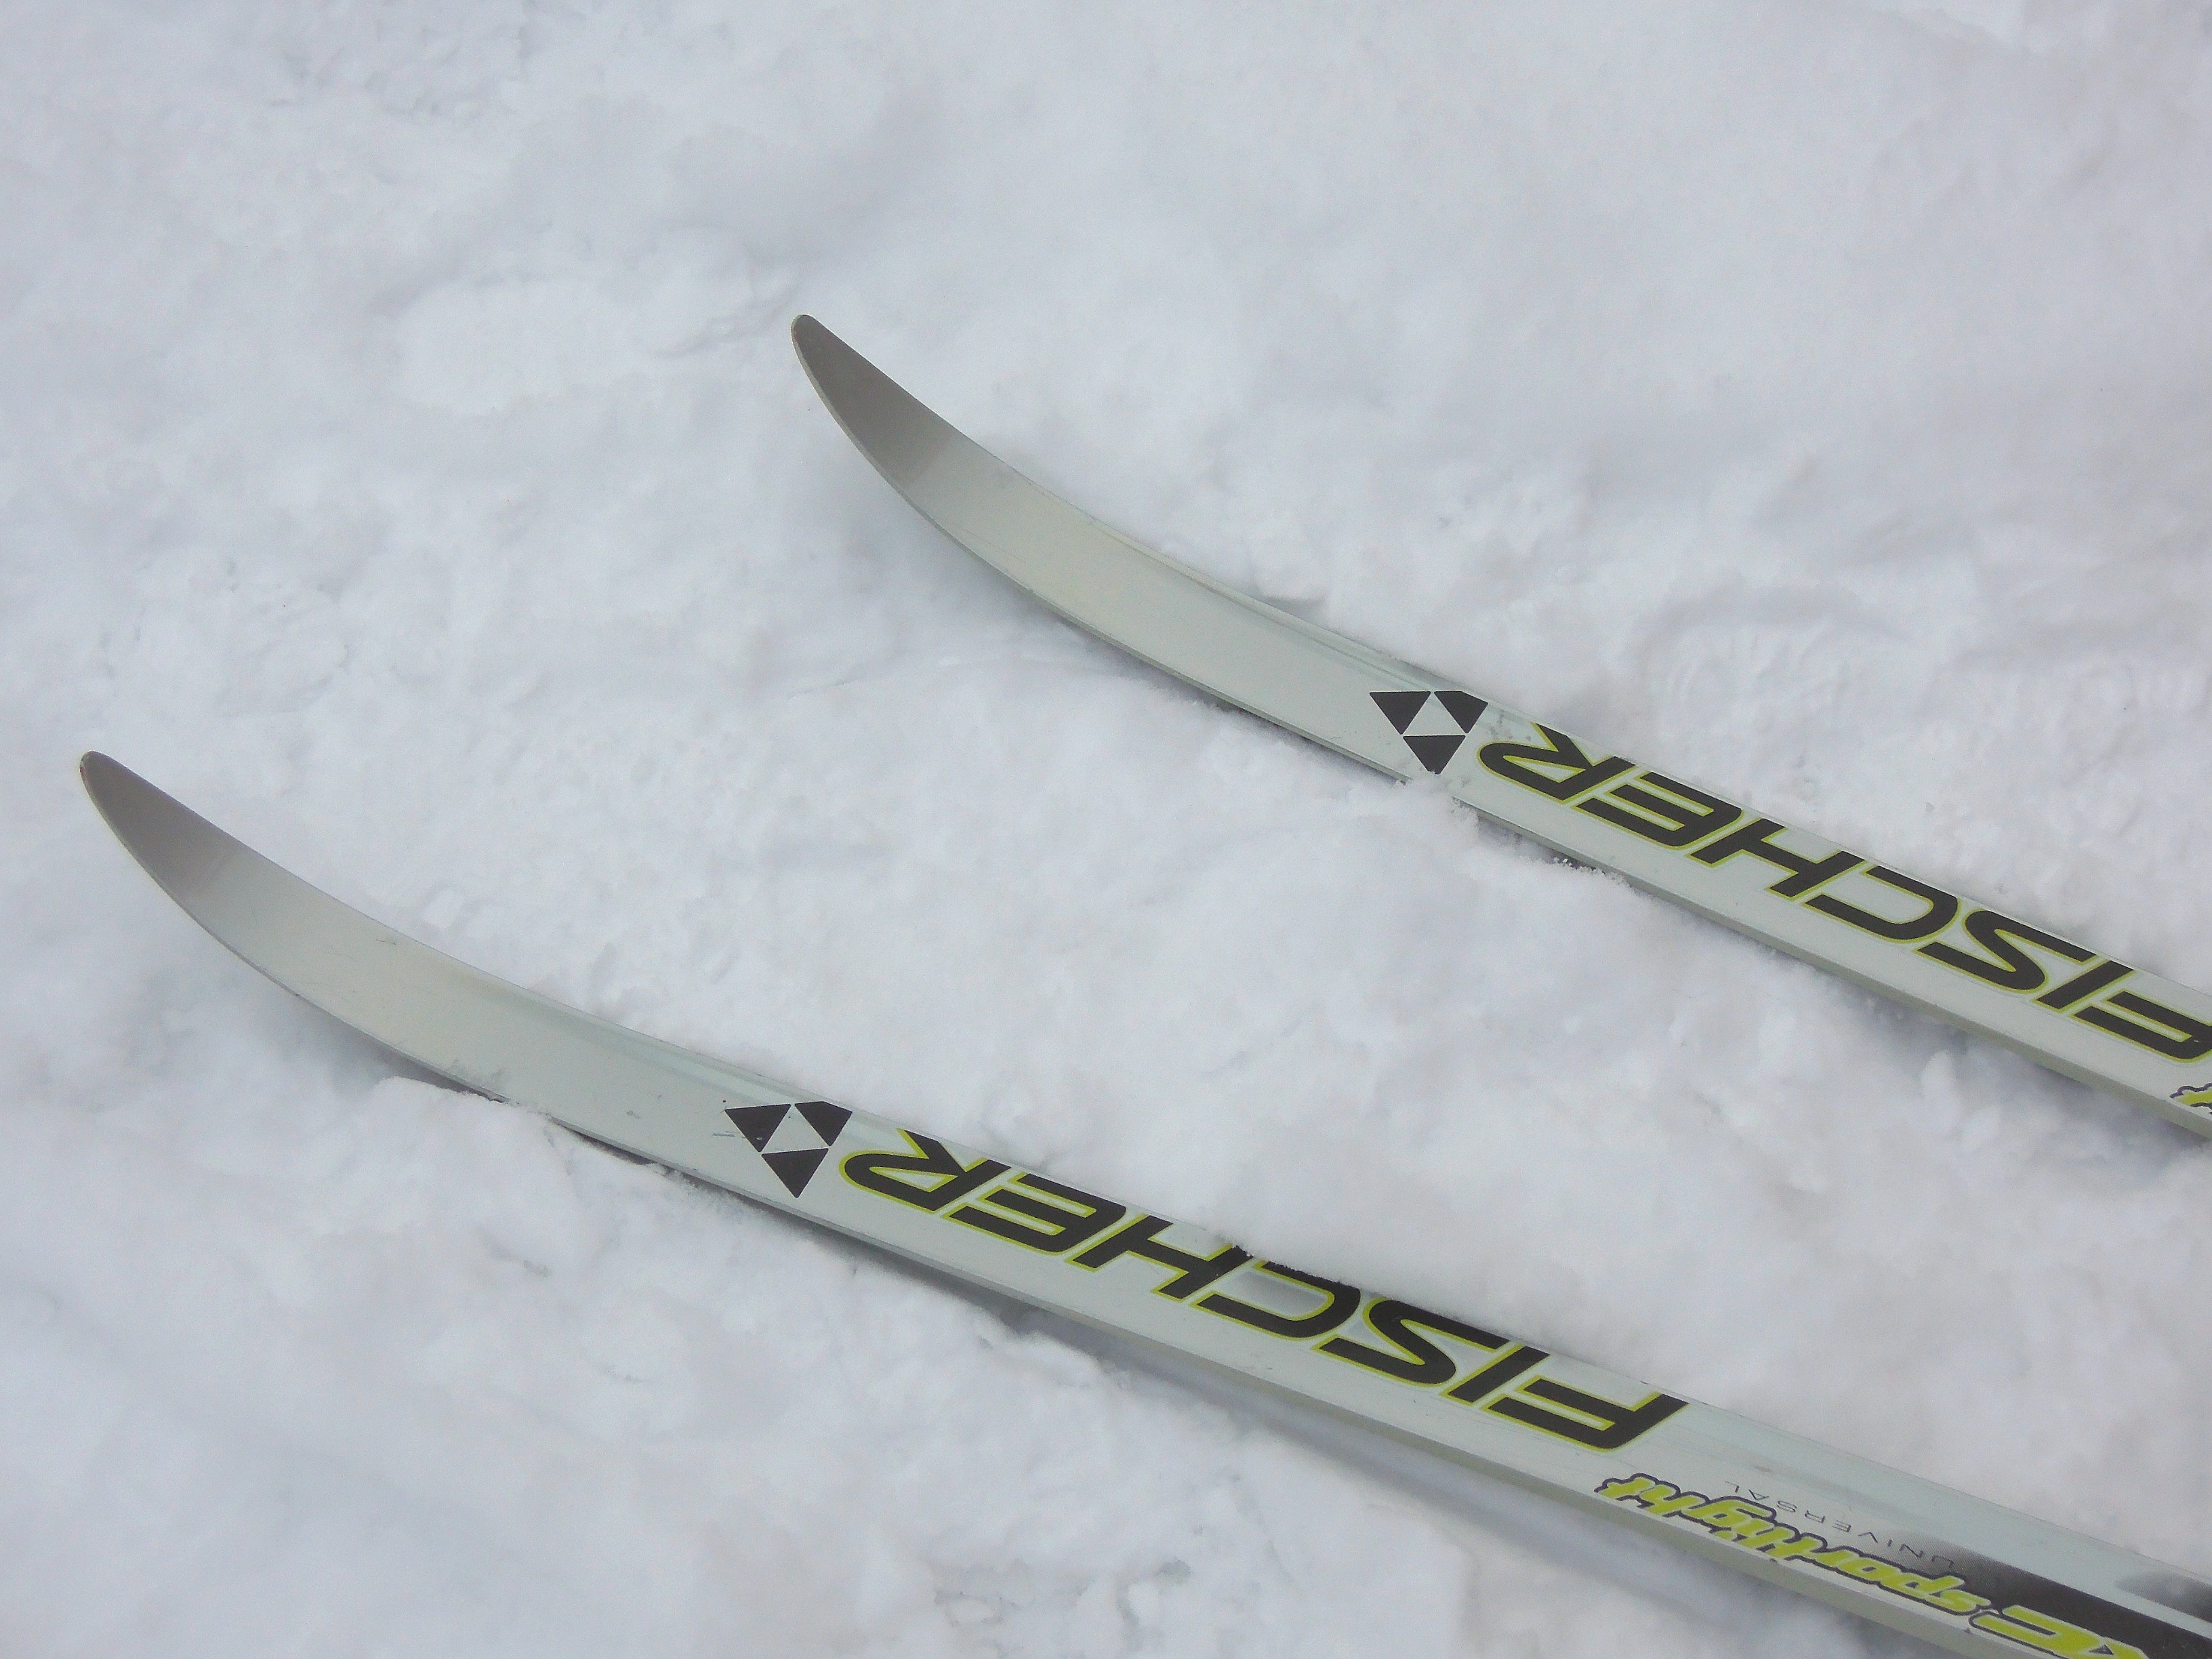
landscape, nature, snow, cold, winter, wing, frost, snowy, exercise, skiing, weapon, sword, winter landscape, outdoors, ski, blade, skier, sticks, finnish, skis, sabre, dagger, automotive exterior, fencing weapon, cold weapon